Frederick George Waterhouse

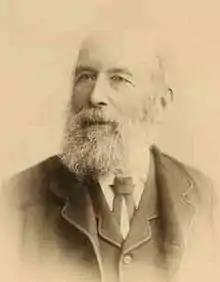
F.G. Waterhouse c. 1890

Frederick George Waterhouse (25 August 1815 – 7 September 1898) was an English naturalist, zoologist and entomologist who made significant contributions to the study of the natural history of Australia.